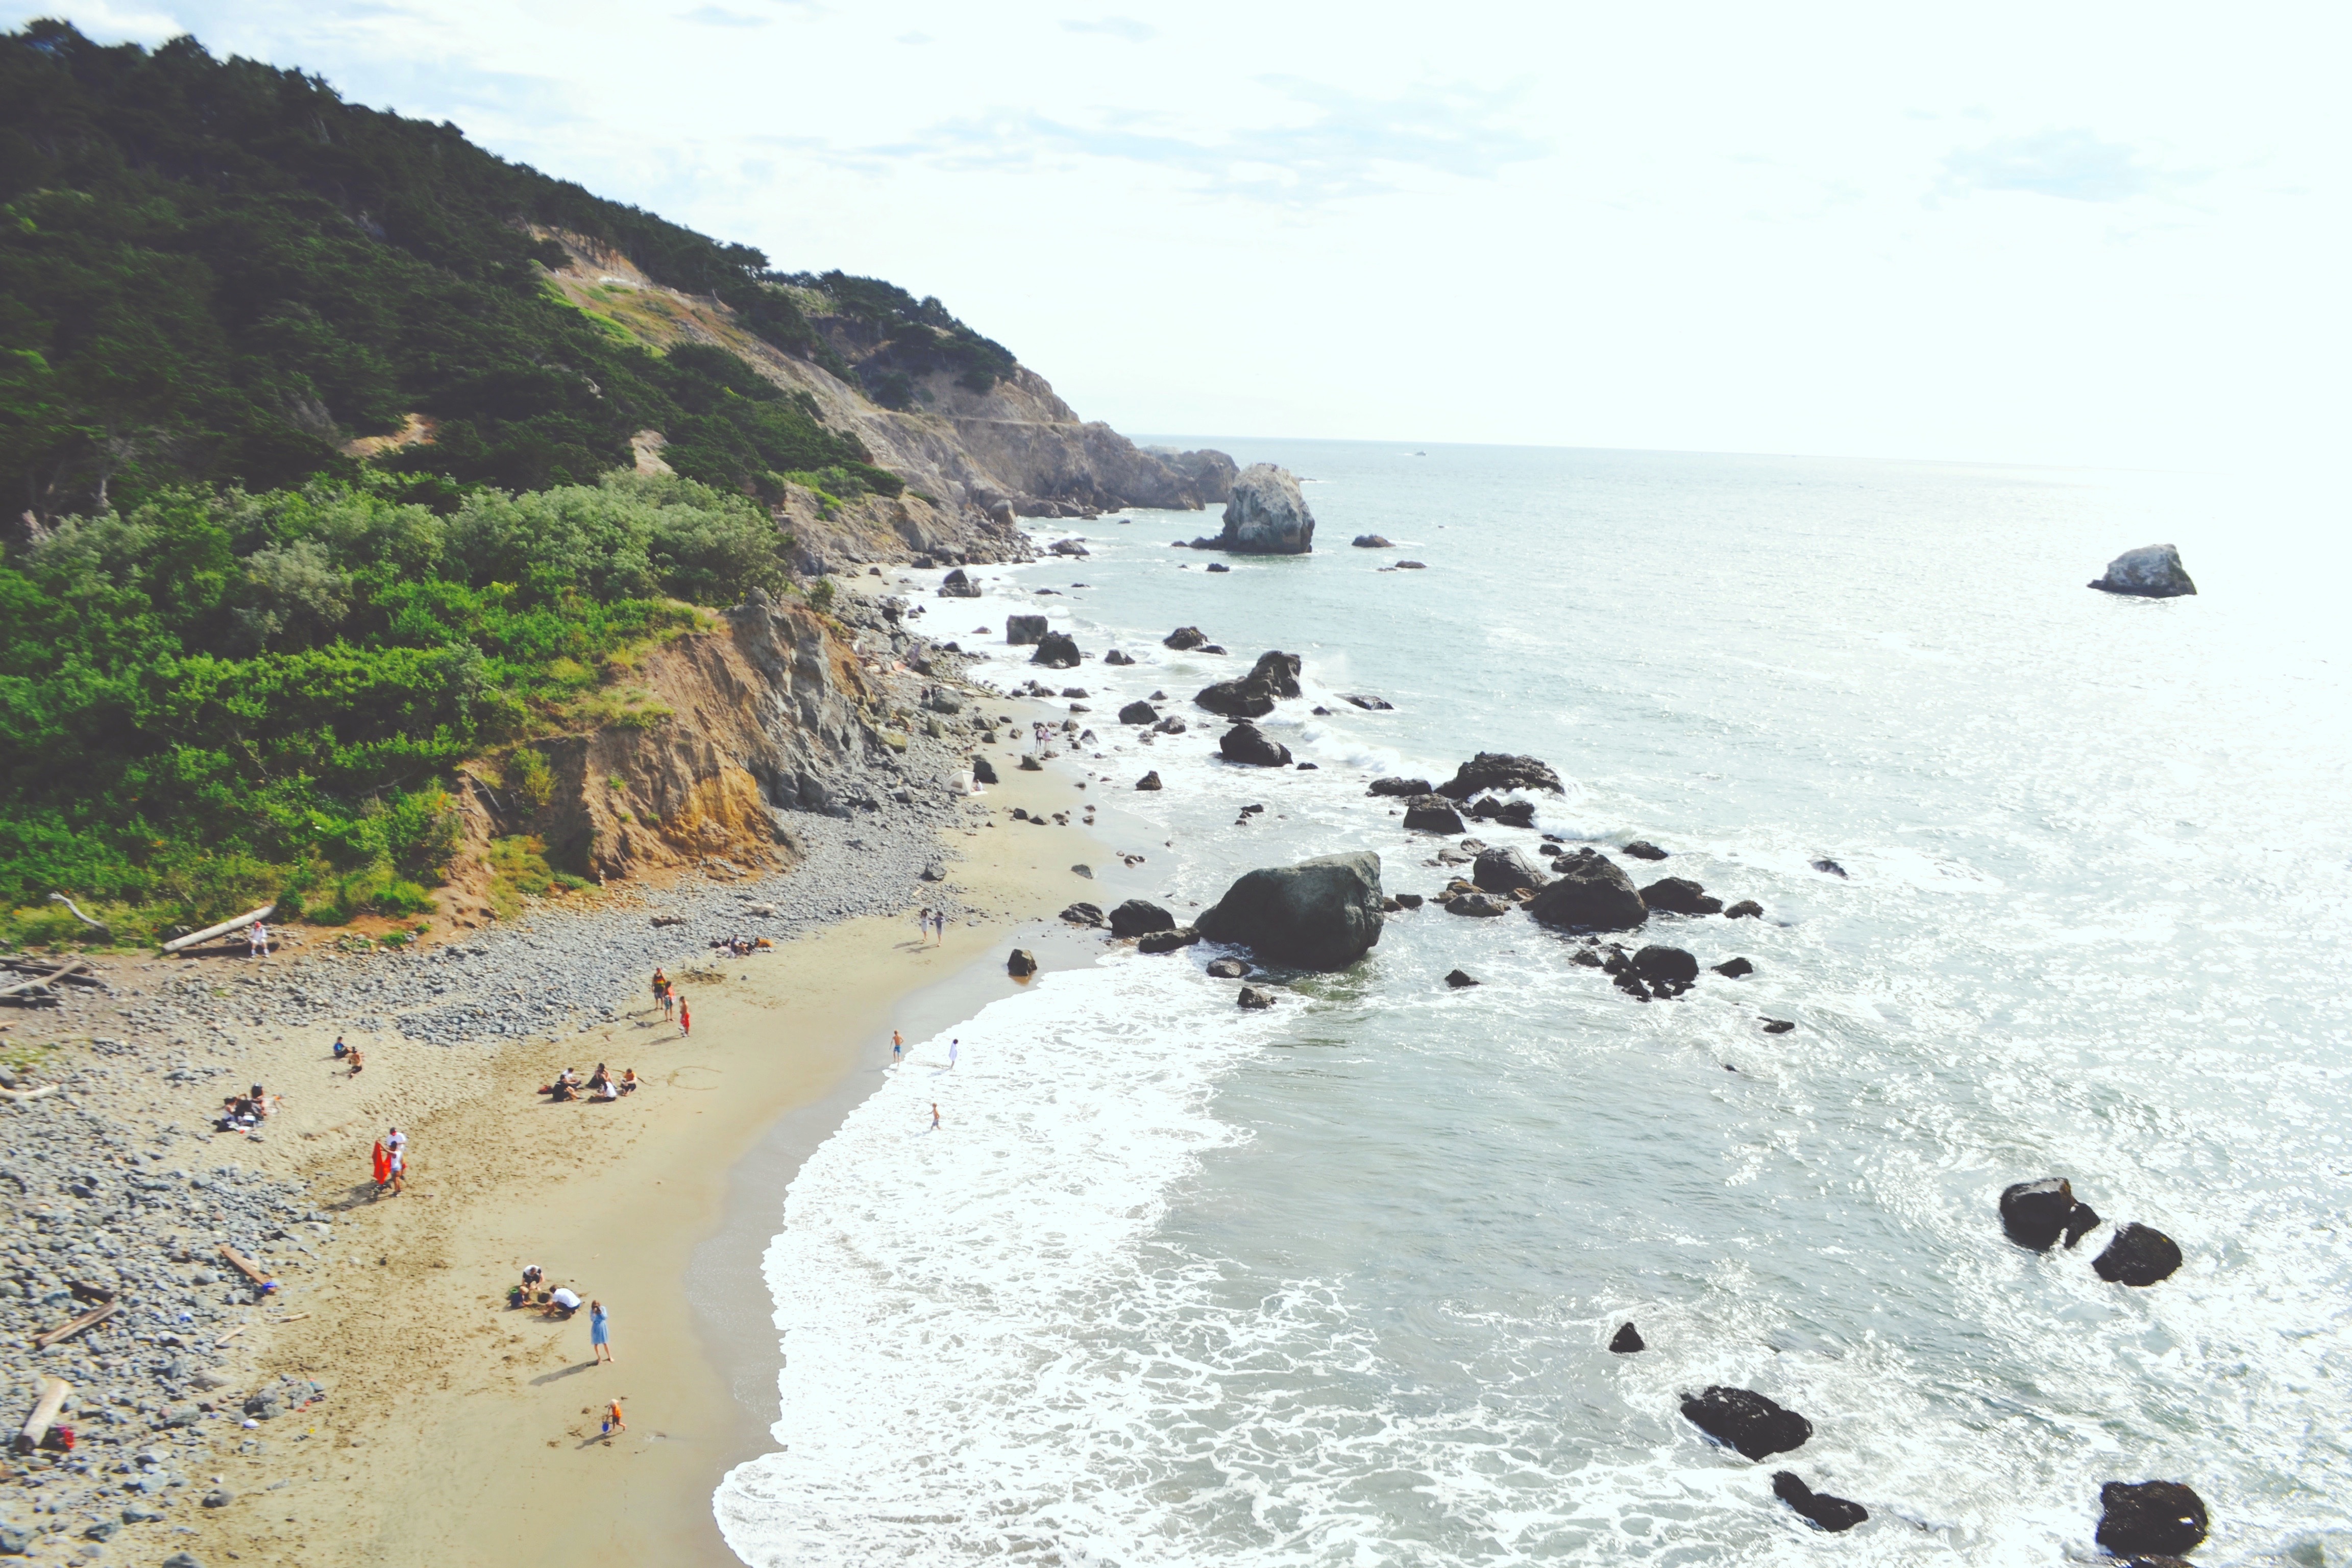
beach, sea, coast, sand, ocean, shore, cove, bay, body of water